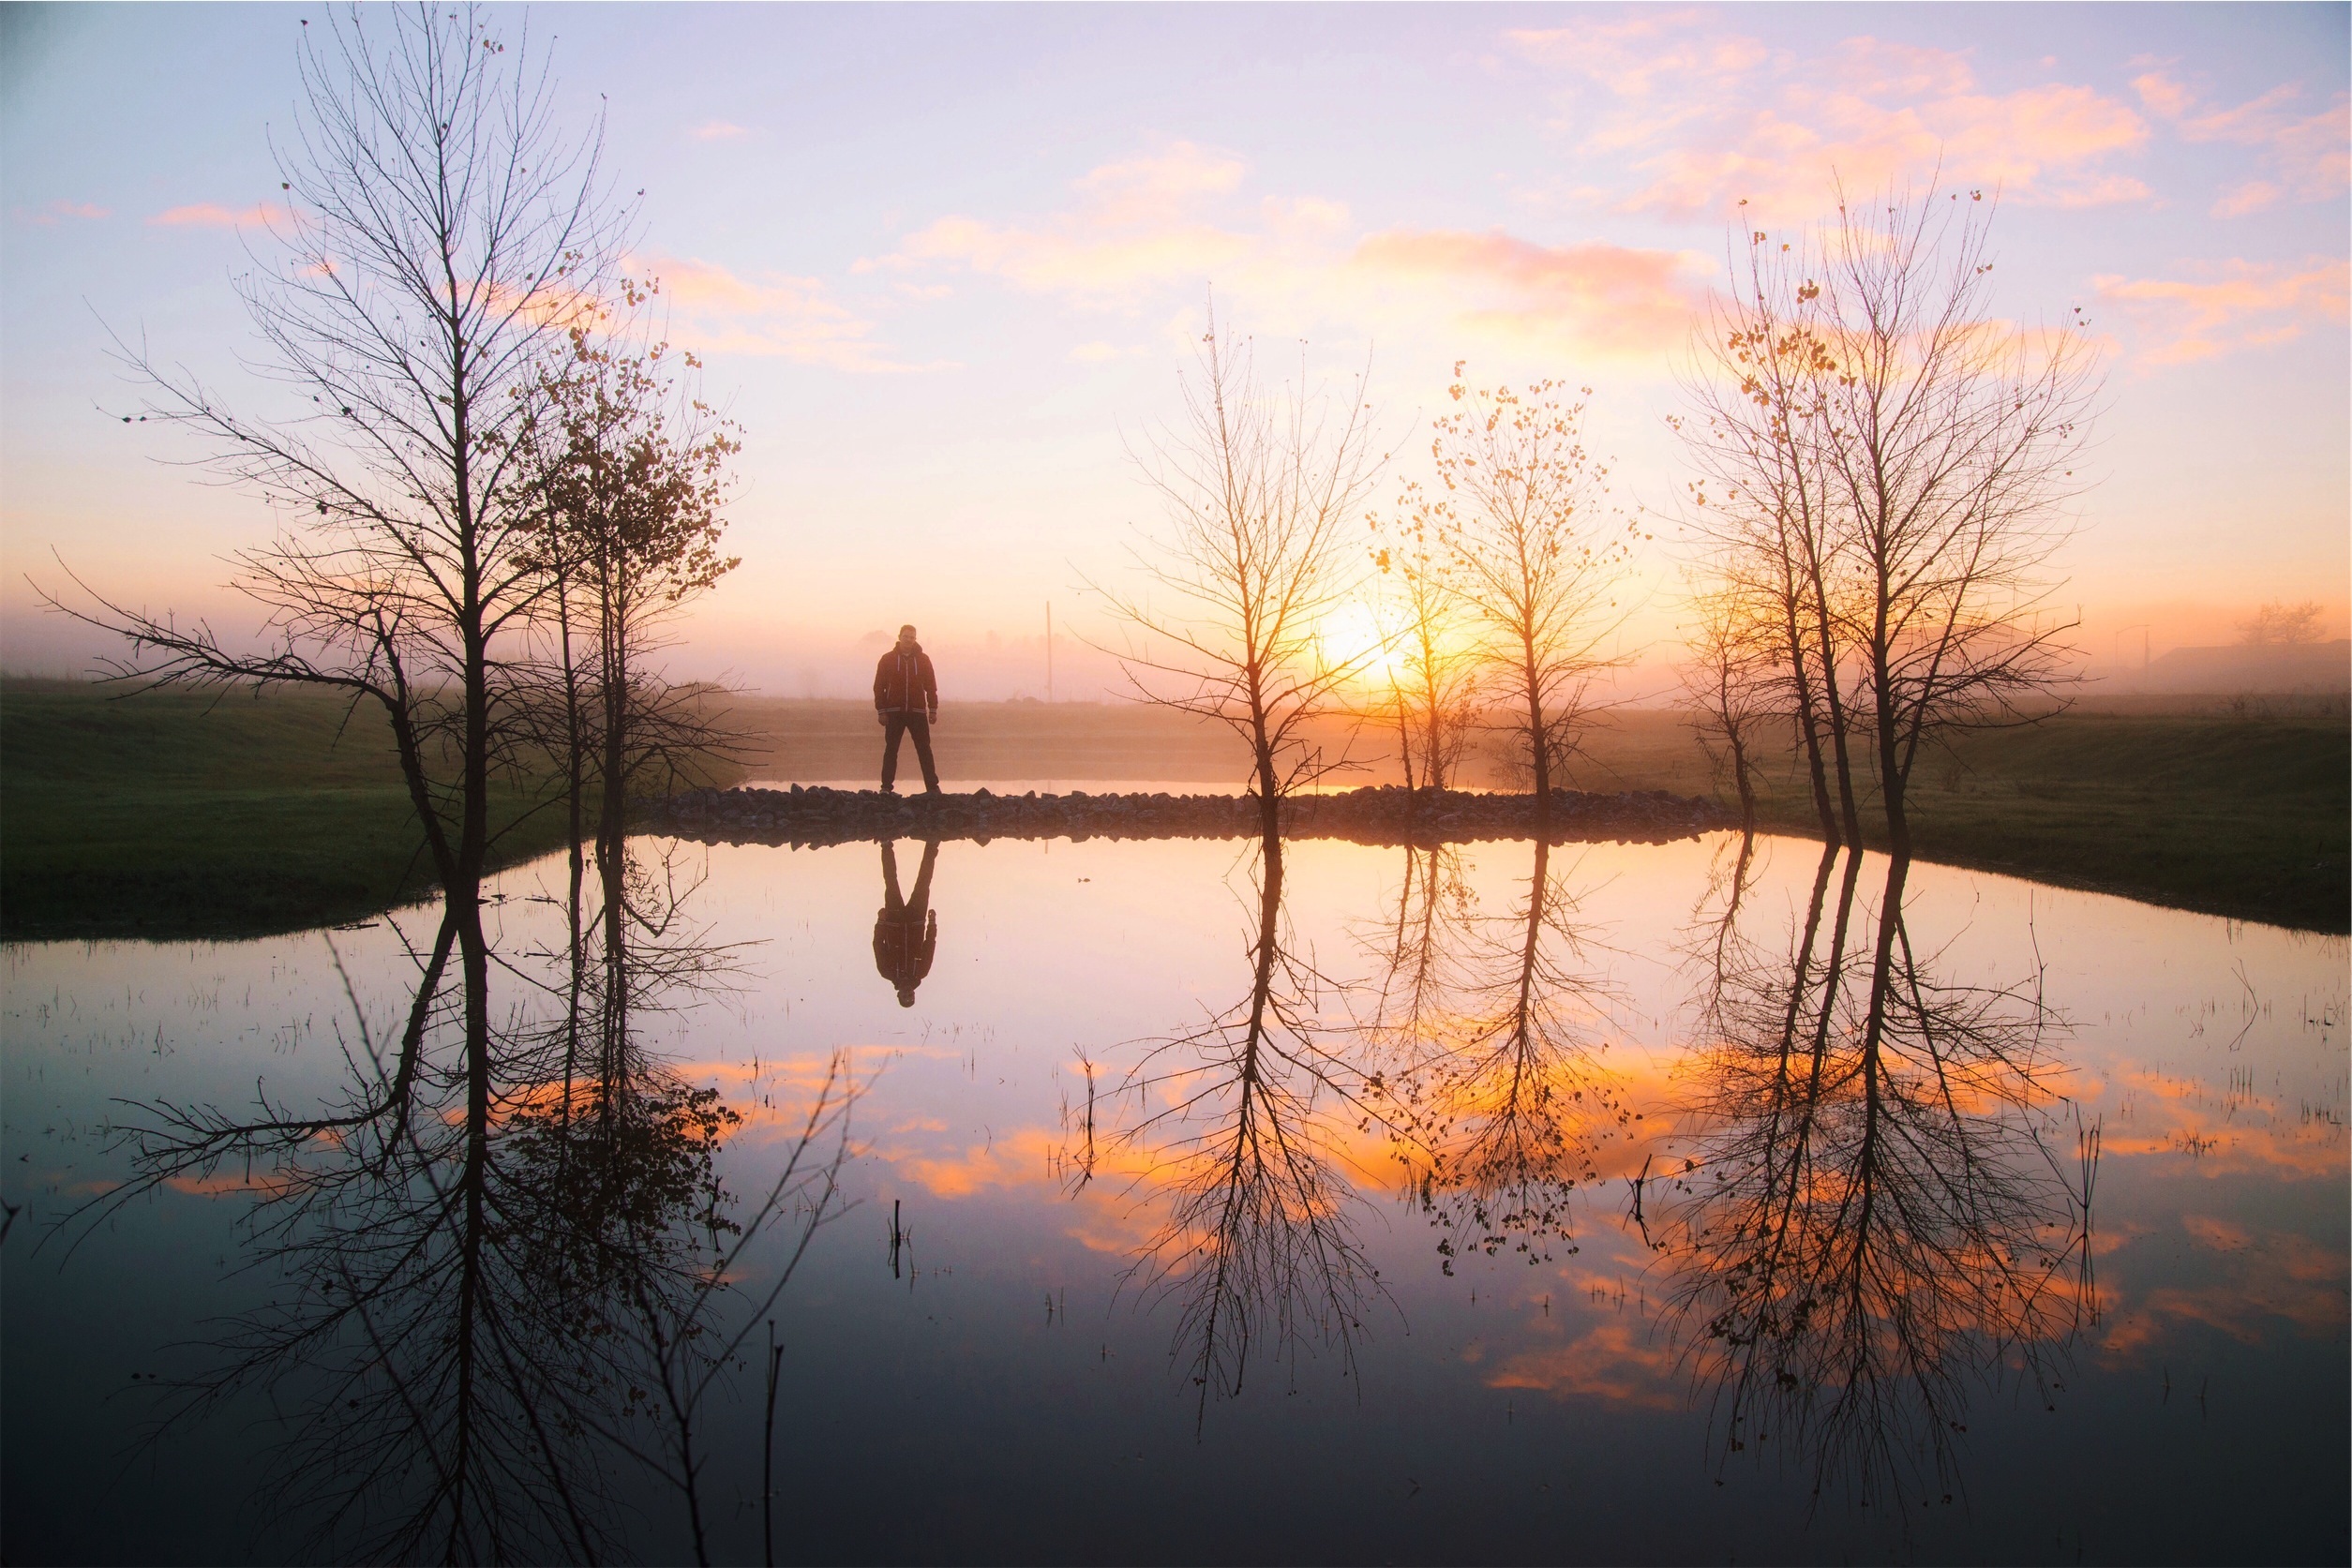
man, landscape, tree, water, nature, cloud, sun, fog, sunrise, sunset, mist, sunlight, morning, lake, dawn, river, guy, dusk, pond, evening, rural, reflection, autumn, jacket, trees, clouds, wetland, loch, atmospheric phenomenon, woody plant